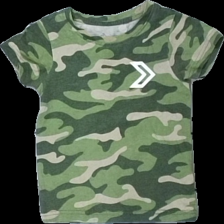
View: front
Type: T-shirt
Category: Children
Brand: Lager 157
Colors: Green, Beige
Material: 61% cott, 39% poly
Pattern: Other
Cut: Regular, C-collar
Season: All
Price range: <50
Recommended usage: Export
Description: Camo patterned and colored t-shirt for kids from Lager 157, size 100. Poor condition.